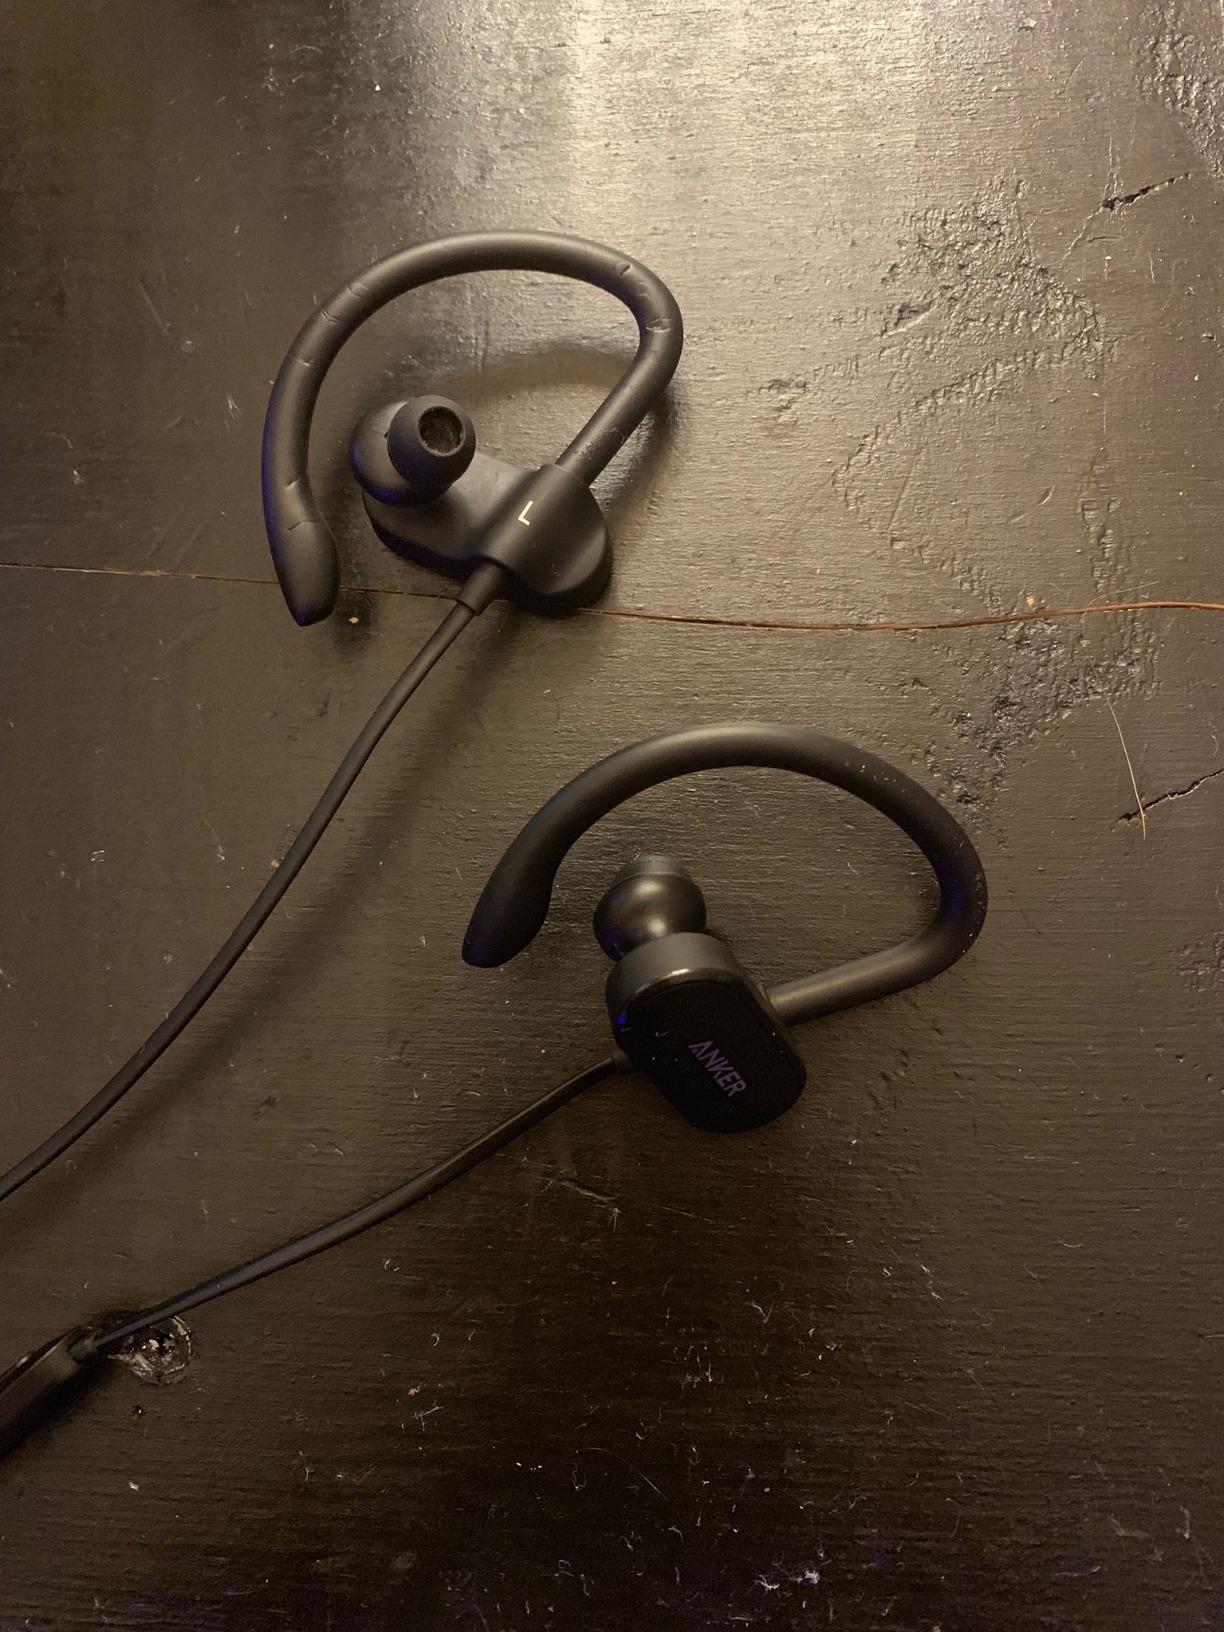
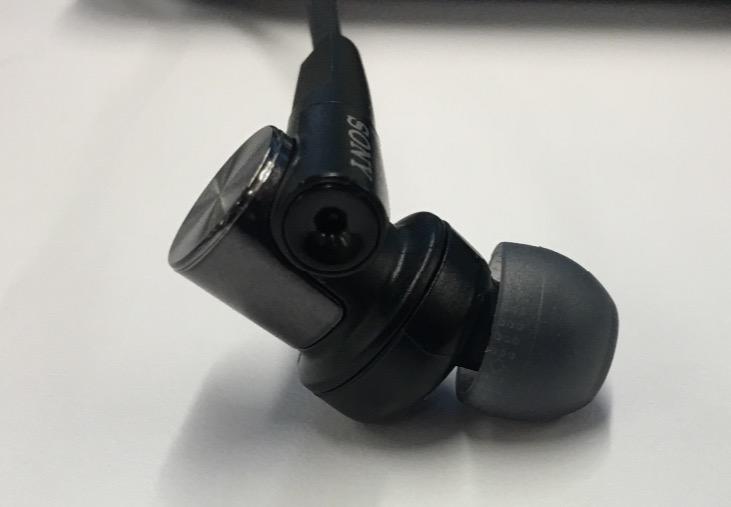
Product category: headphones
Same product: no